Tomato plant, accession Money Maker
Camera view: bottom (45 deg); turntable rotation: 150 degrees
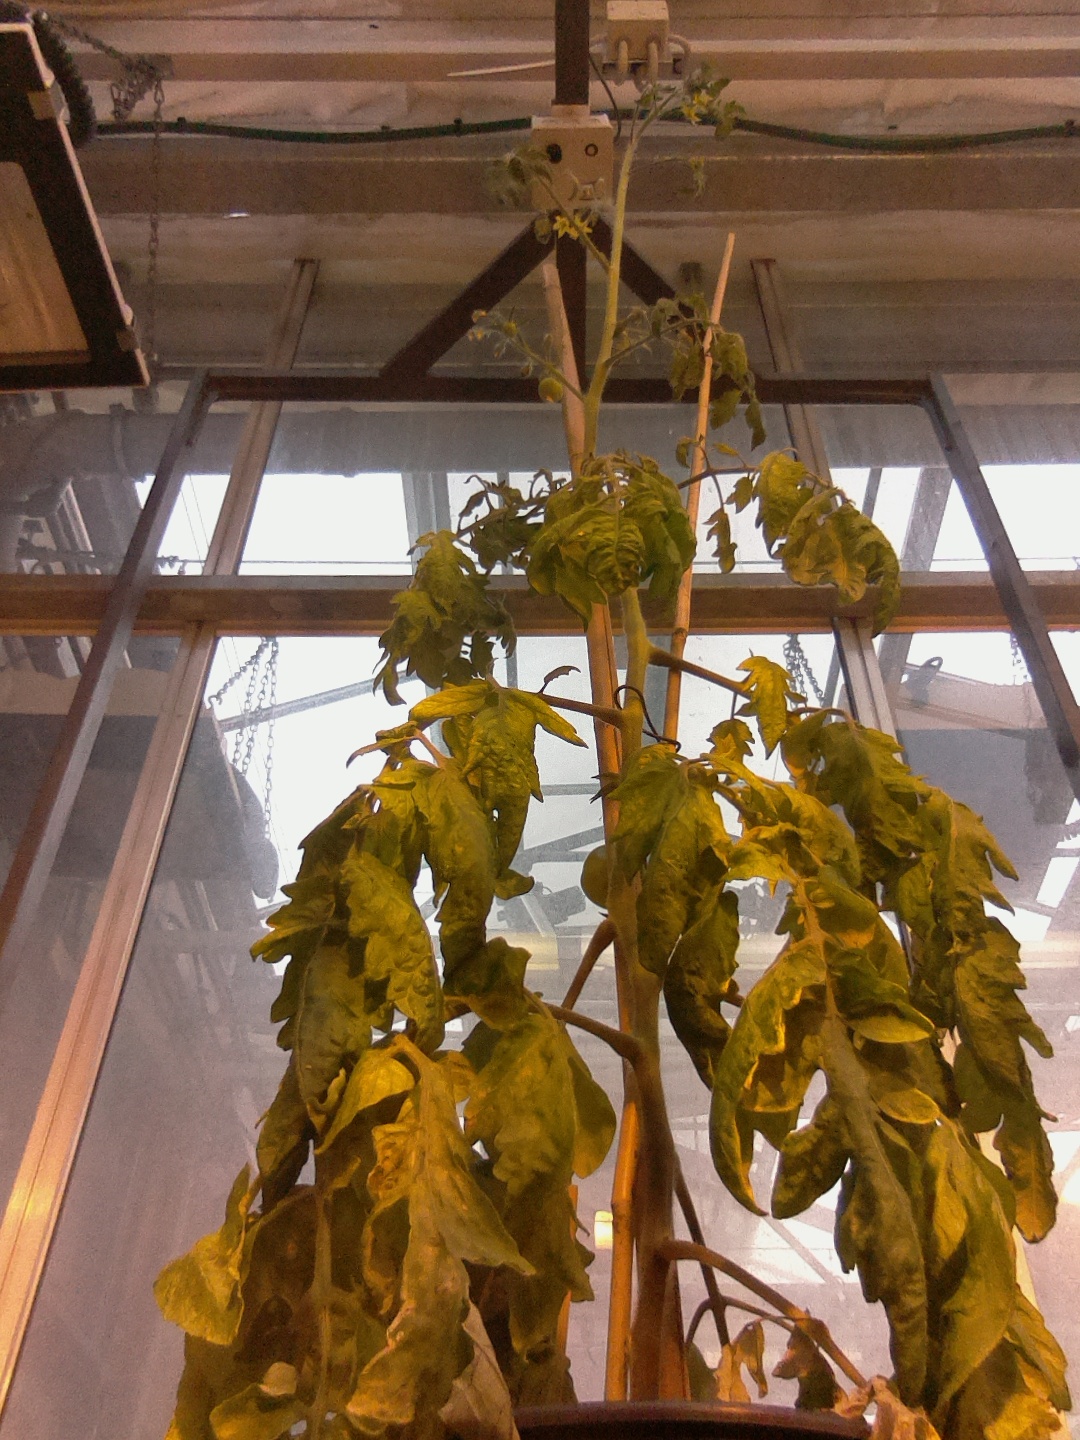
BBCH growth stage 74: 40%-50% of final fruit size